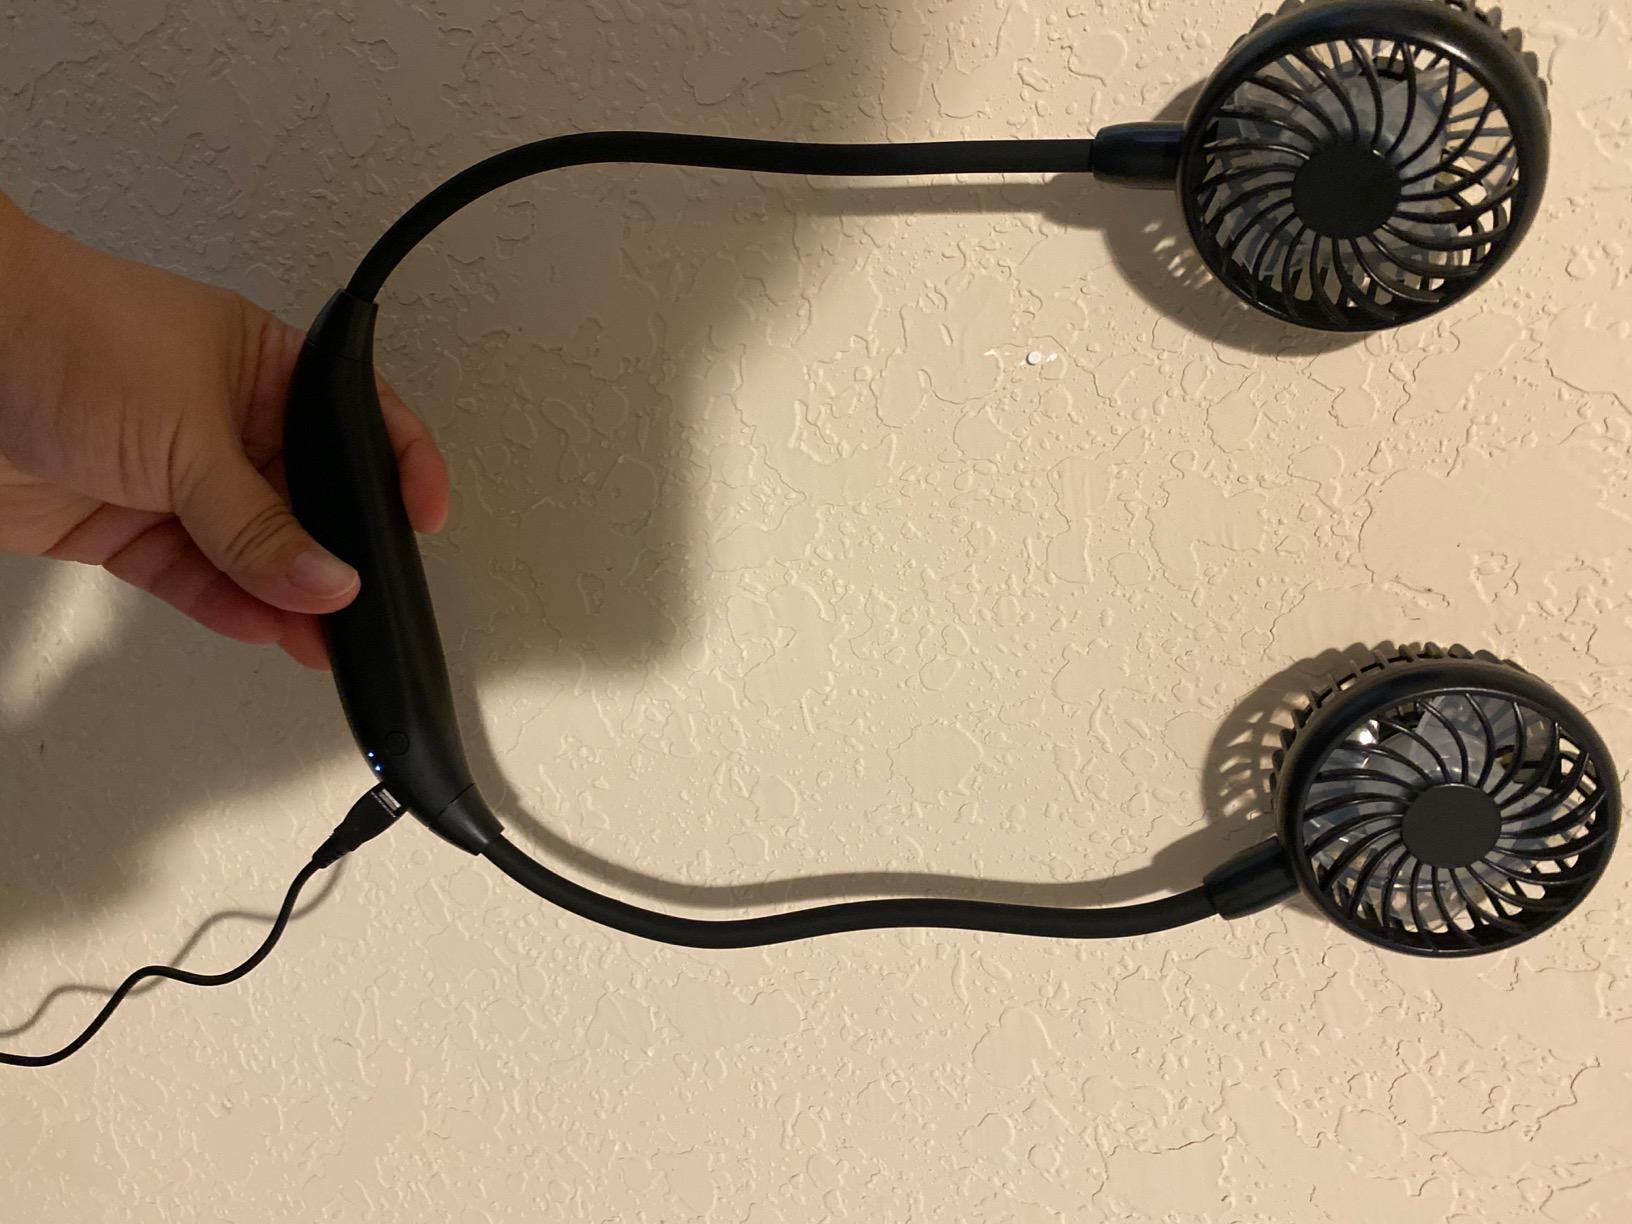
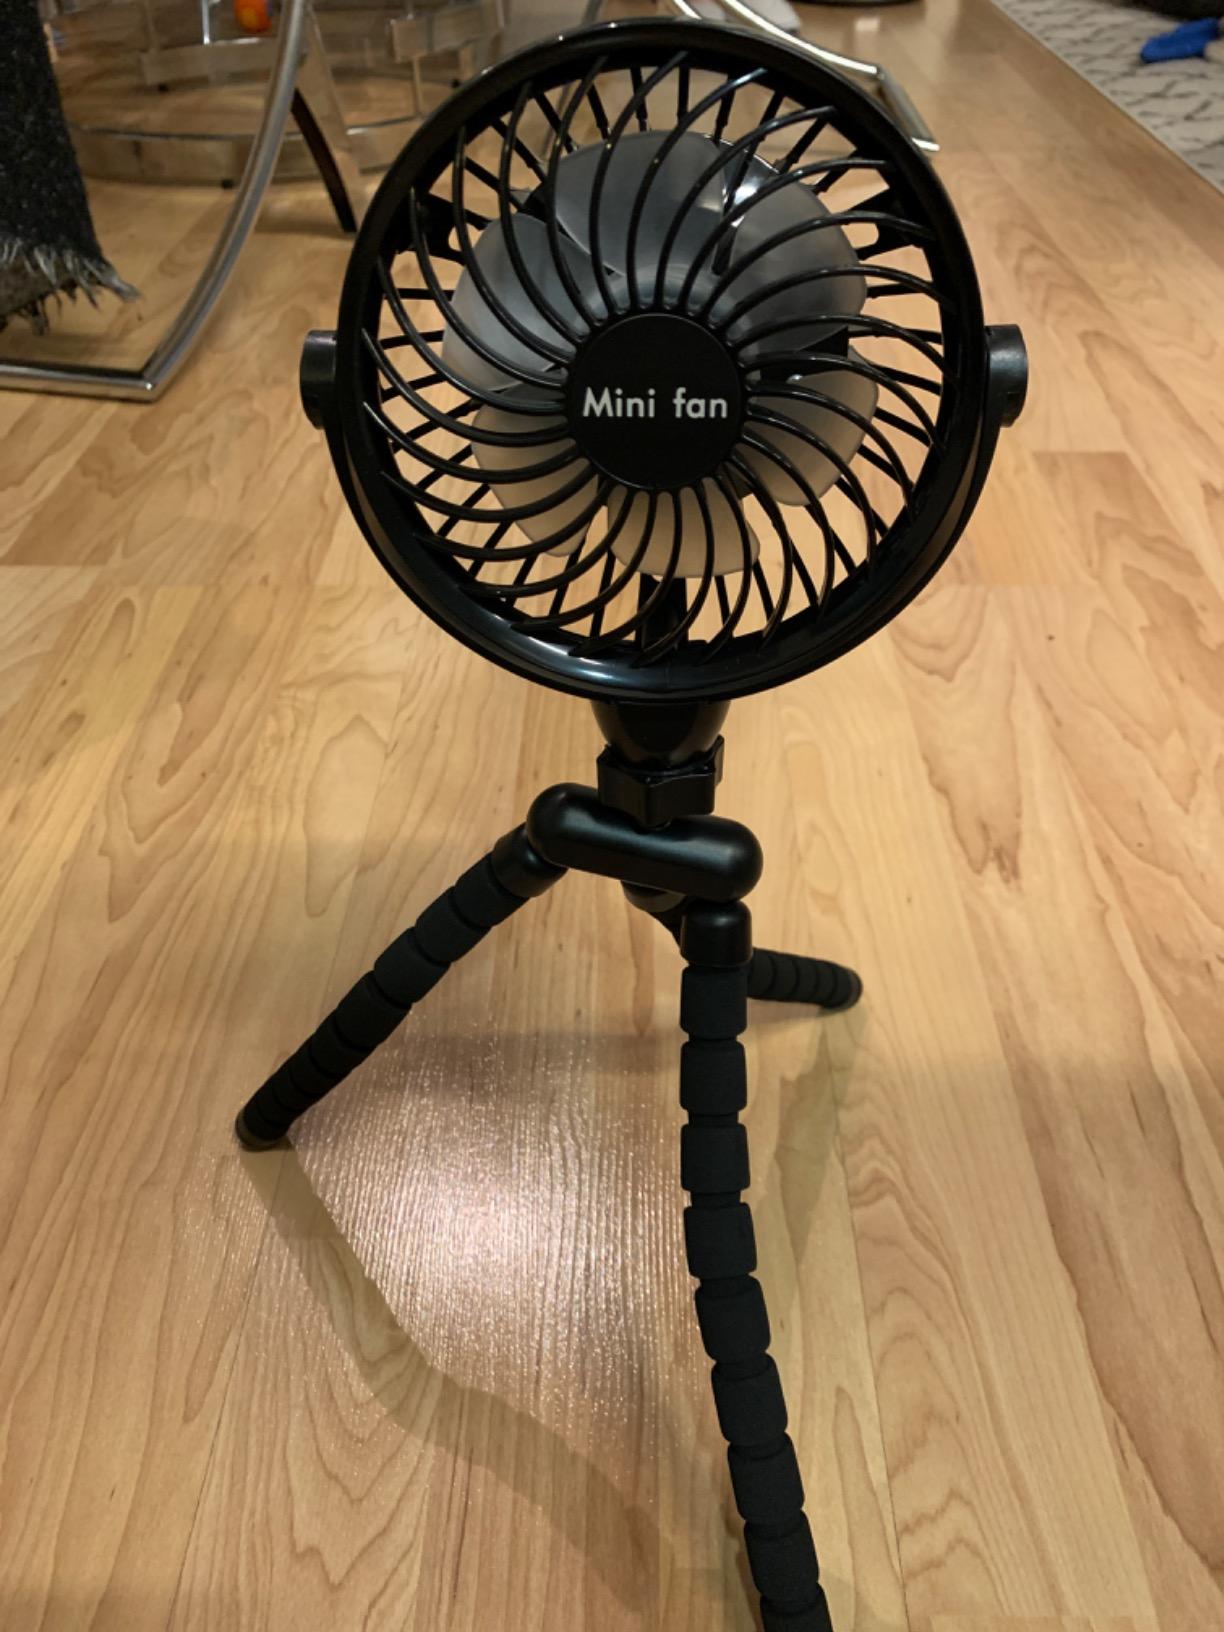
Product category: fan
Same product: no